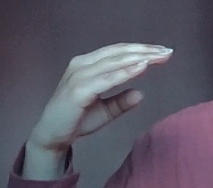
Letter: jeem